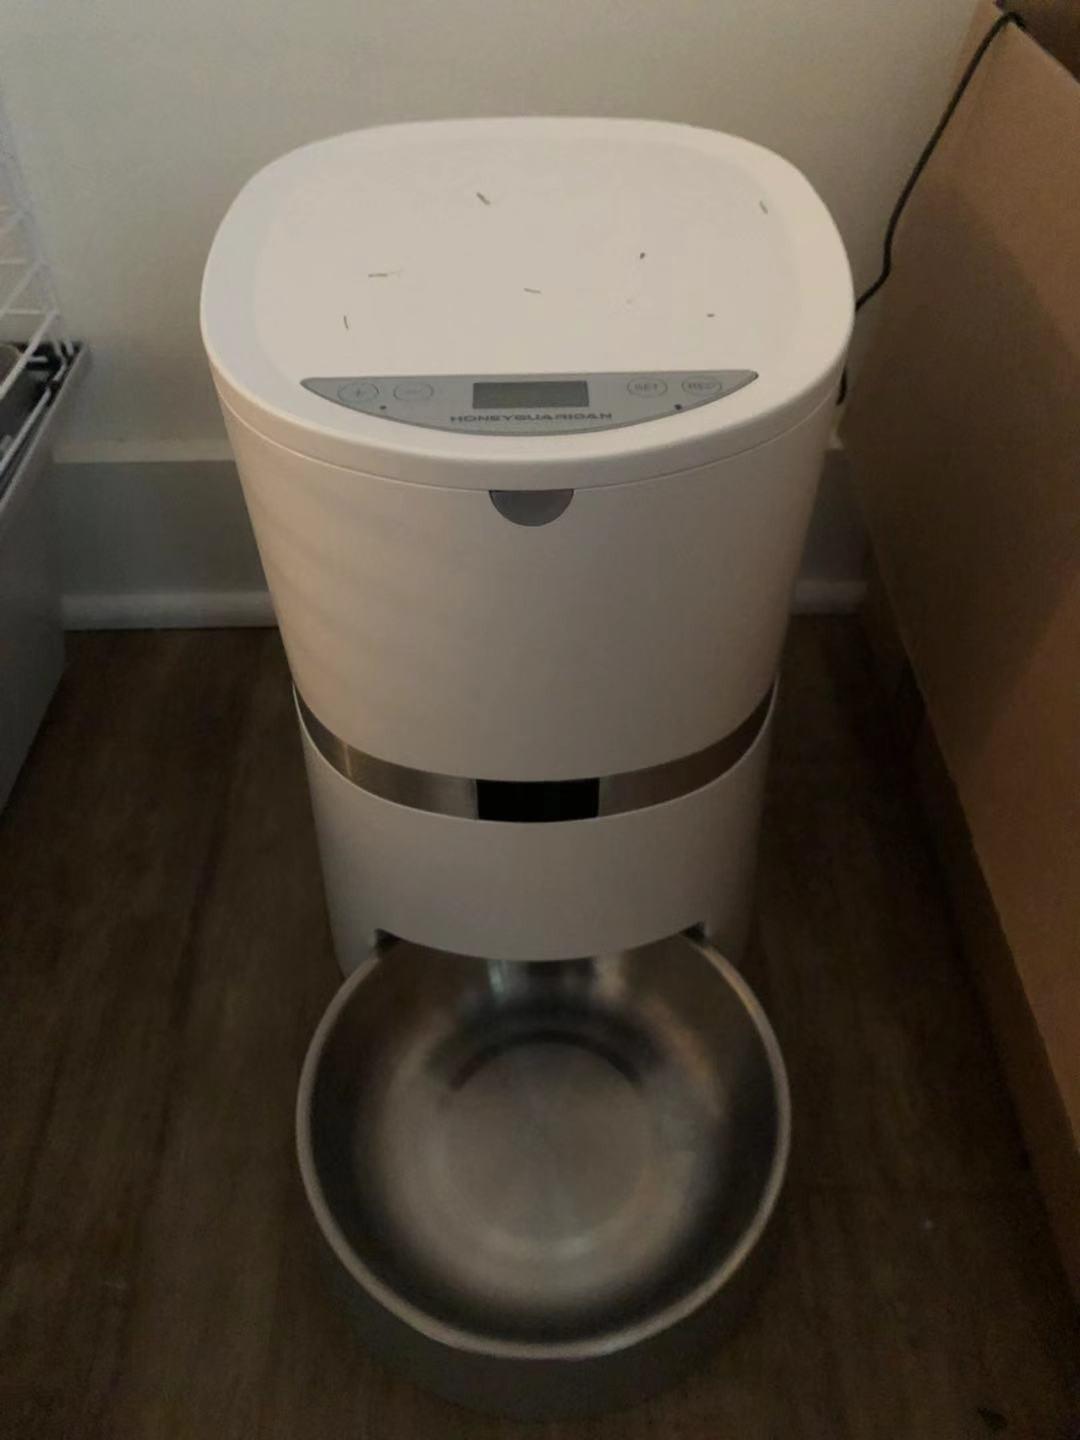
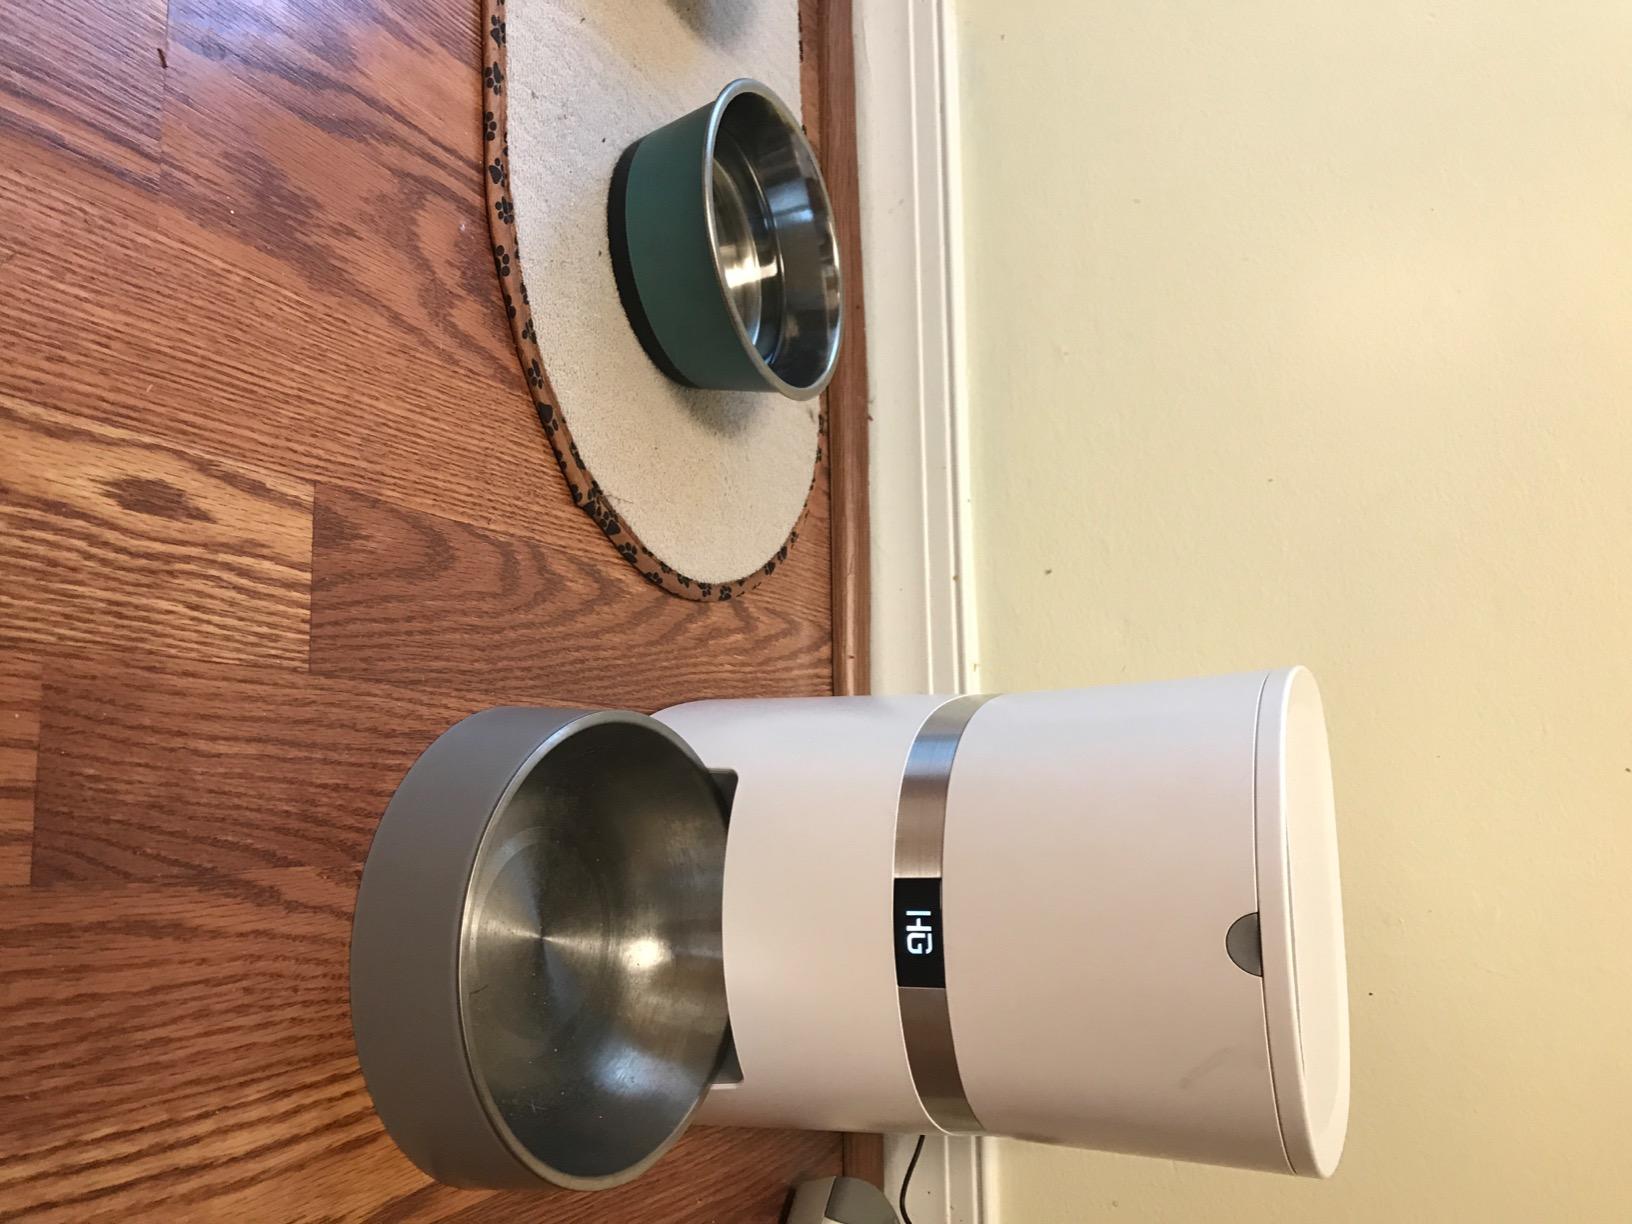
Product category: items_feeder
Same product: yes